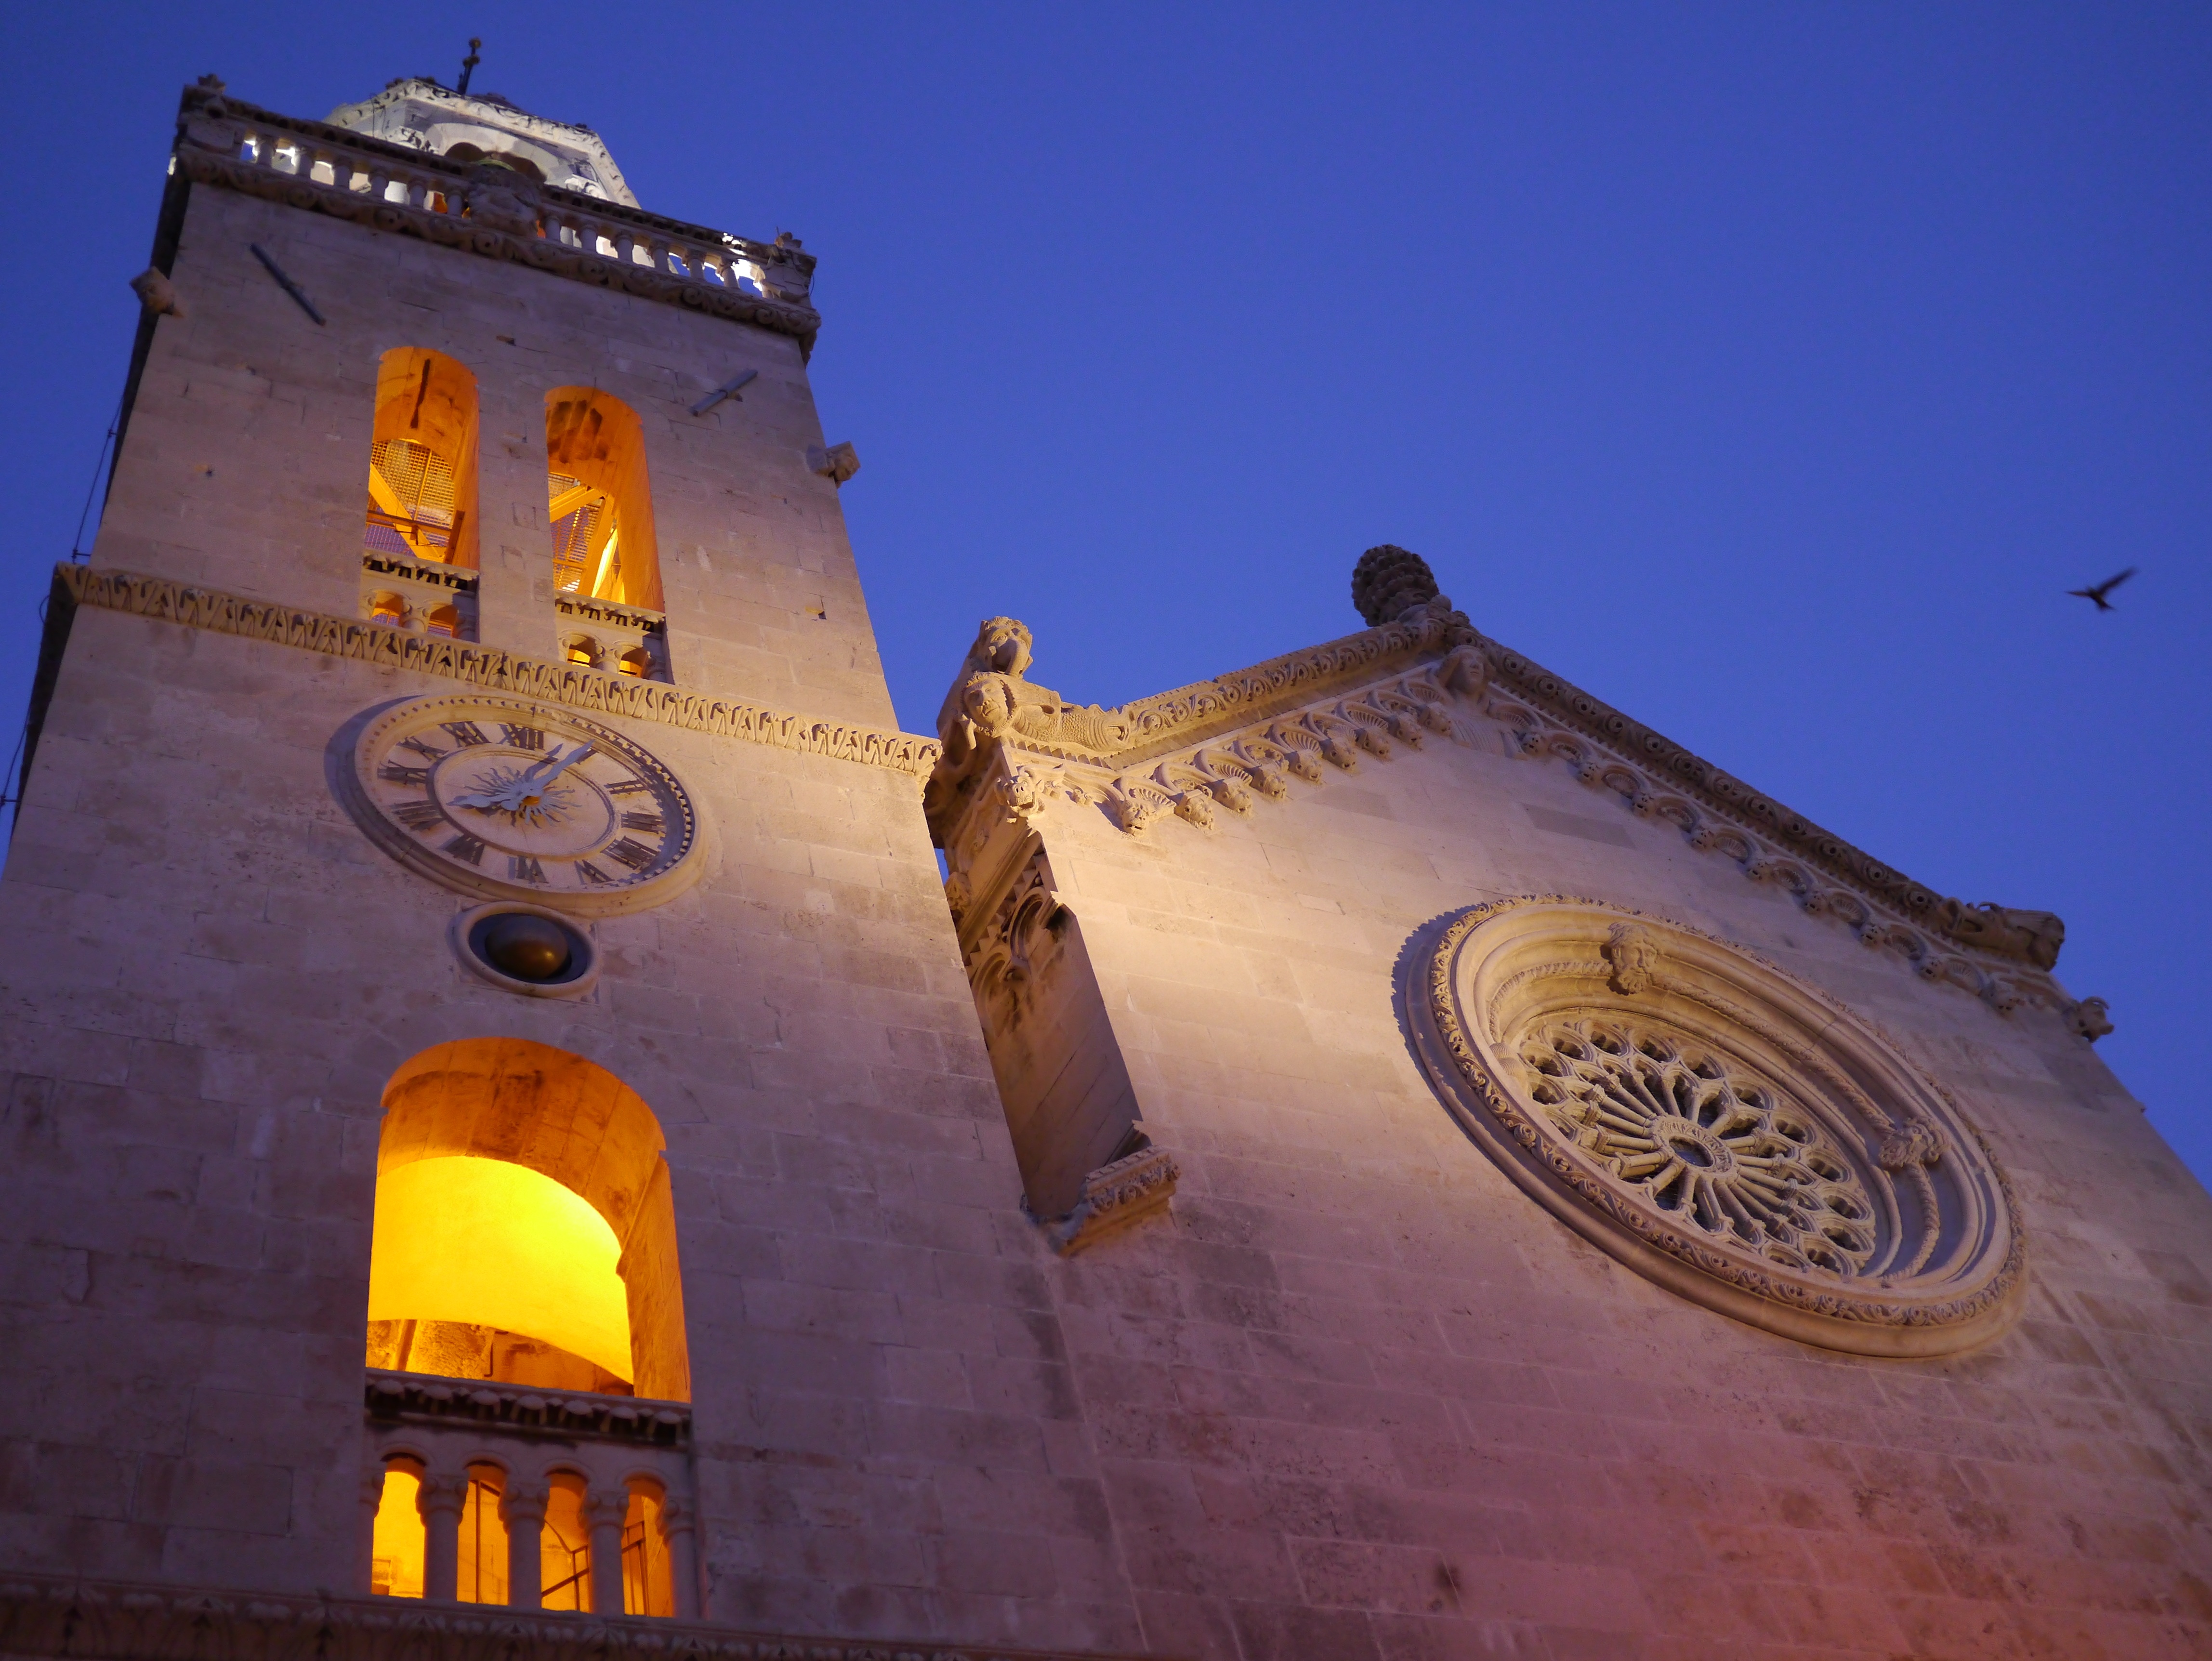
night, building, evening, tower, landmark, facade, church, cathedral, place of worship, croatia, temple, campanile, ancient history